UGallery

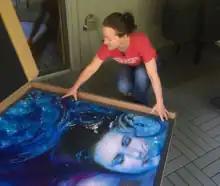

UGallery was an early entrant to the business of selling original art online. At the time, many art critics questioned the concept. A 2007 Wall Street Journal article called "the online art marketplace as mottled as a Monet water scene." By 2012, the online art market was valued at $870 million. In 2014, the estimated value of the online art market grew to $2.64 billion, accounting for 4.8% of the estimated $55.2 billion value of the global art market.